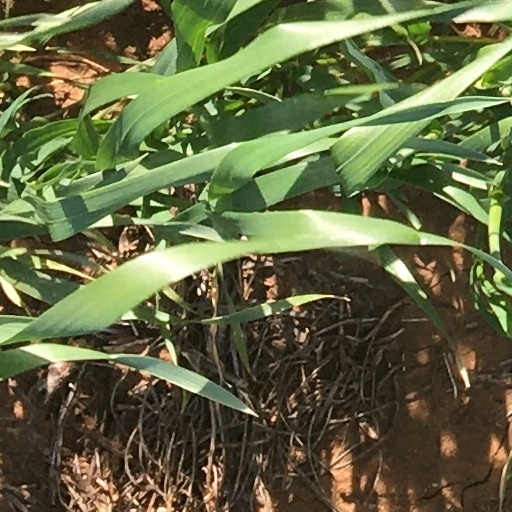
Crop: wheat